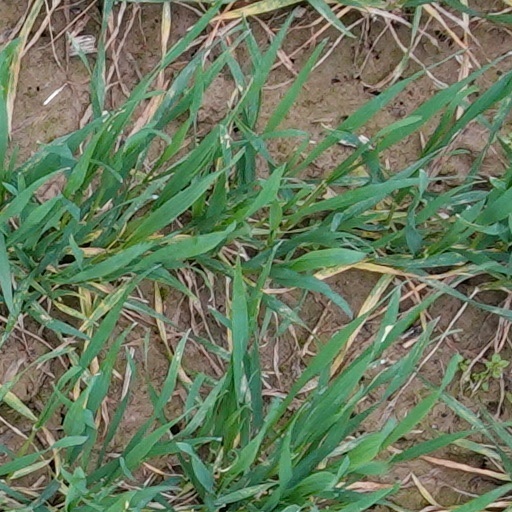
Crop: wheat